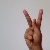
The image shows a hand gesture representing the letter 'K' in Indian Sign Language.